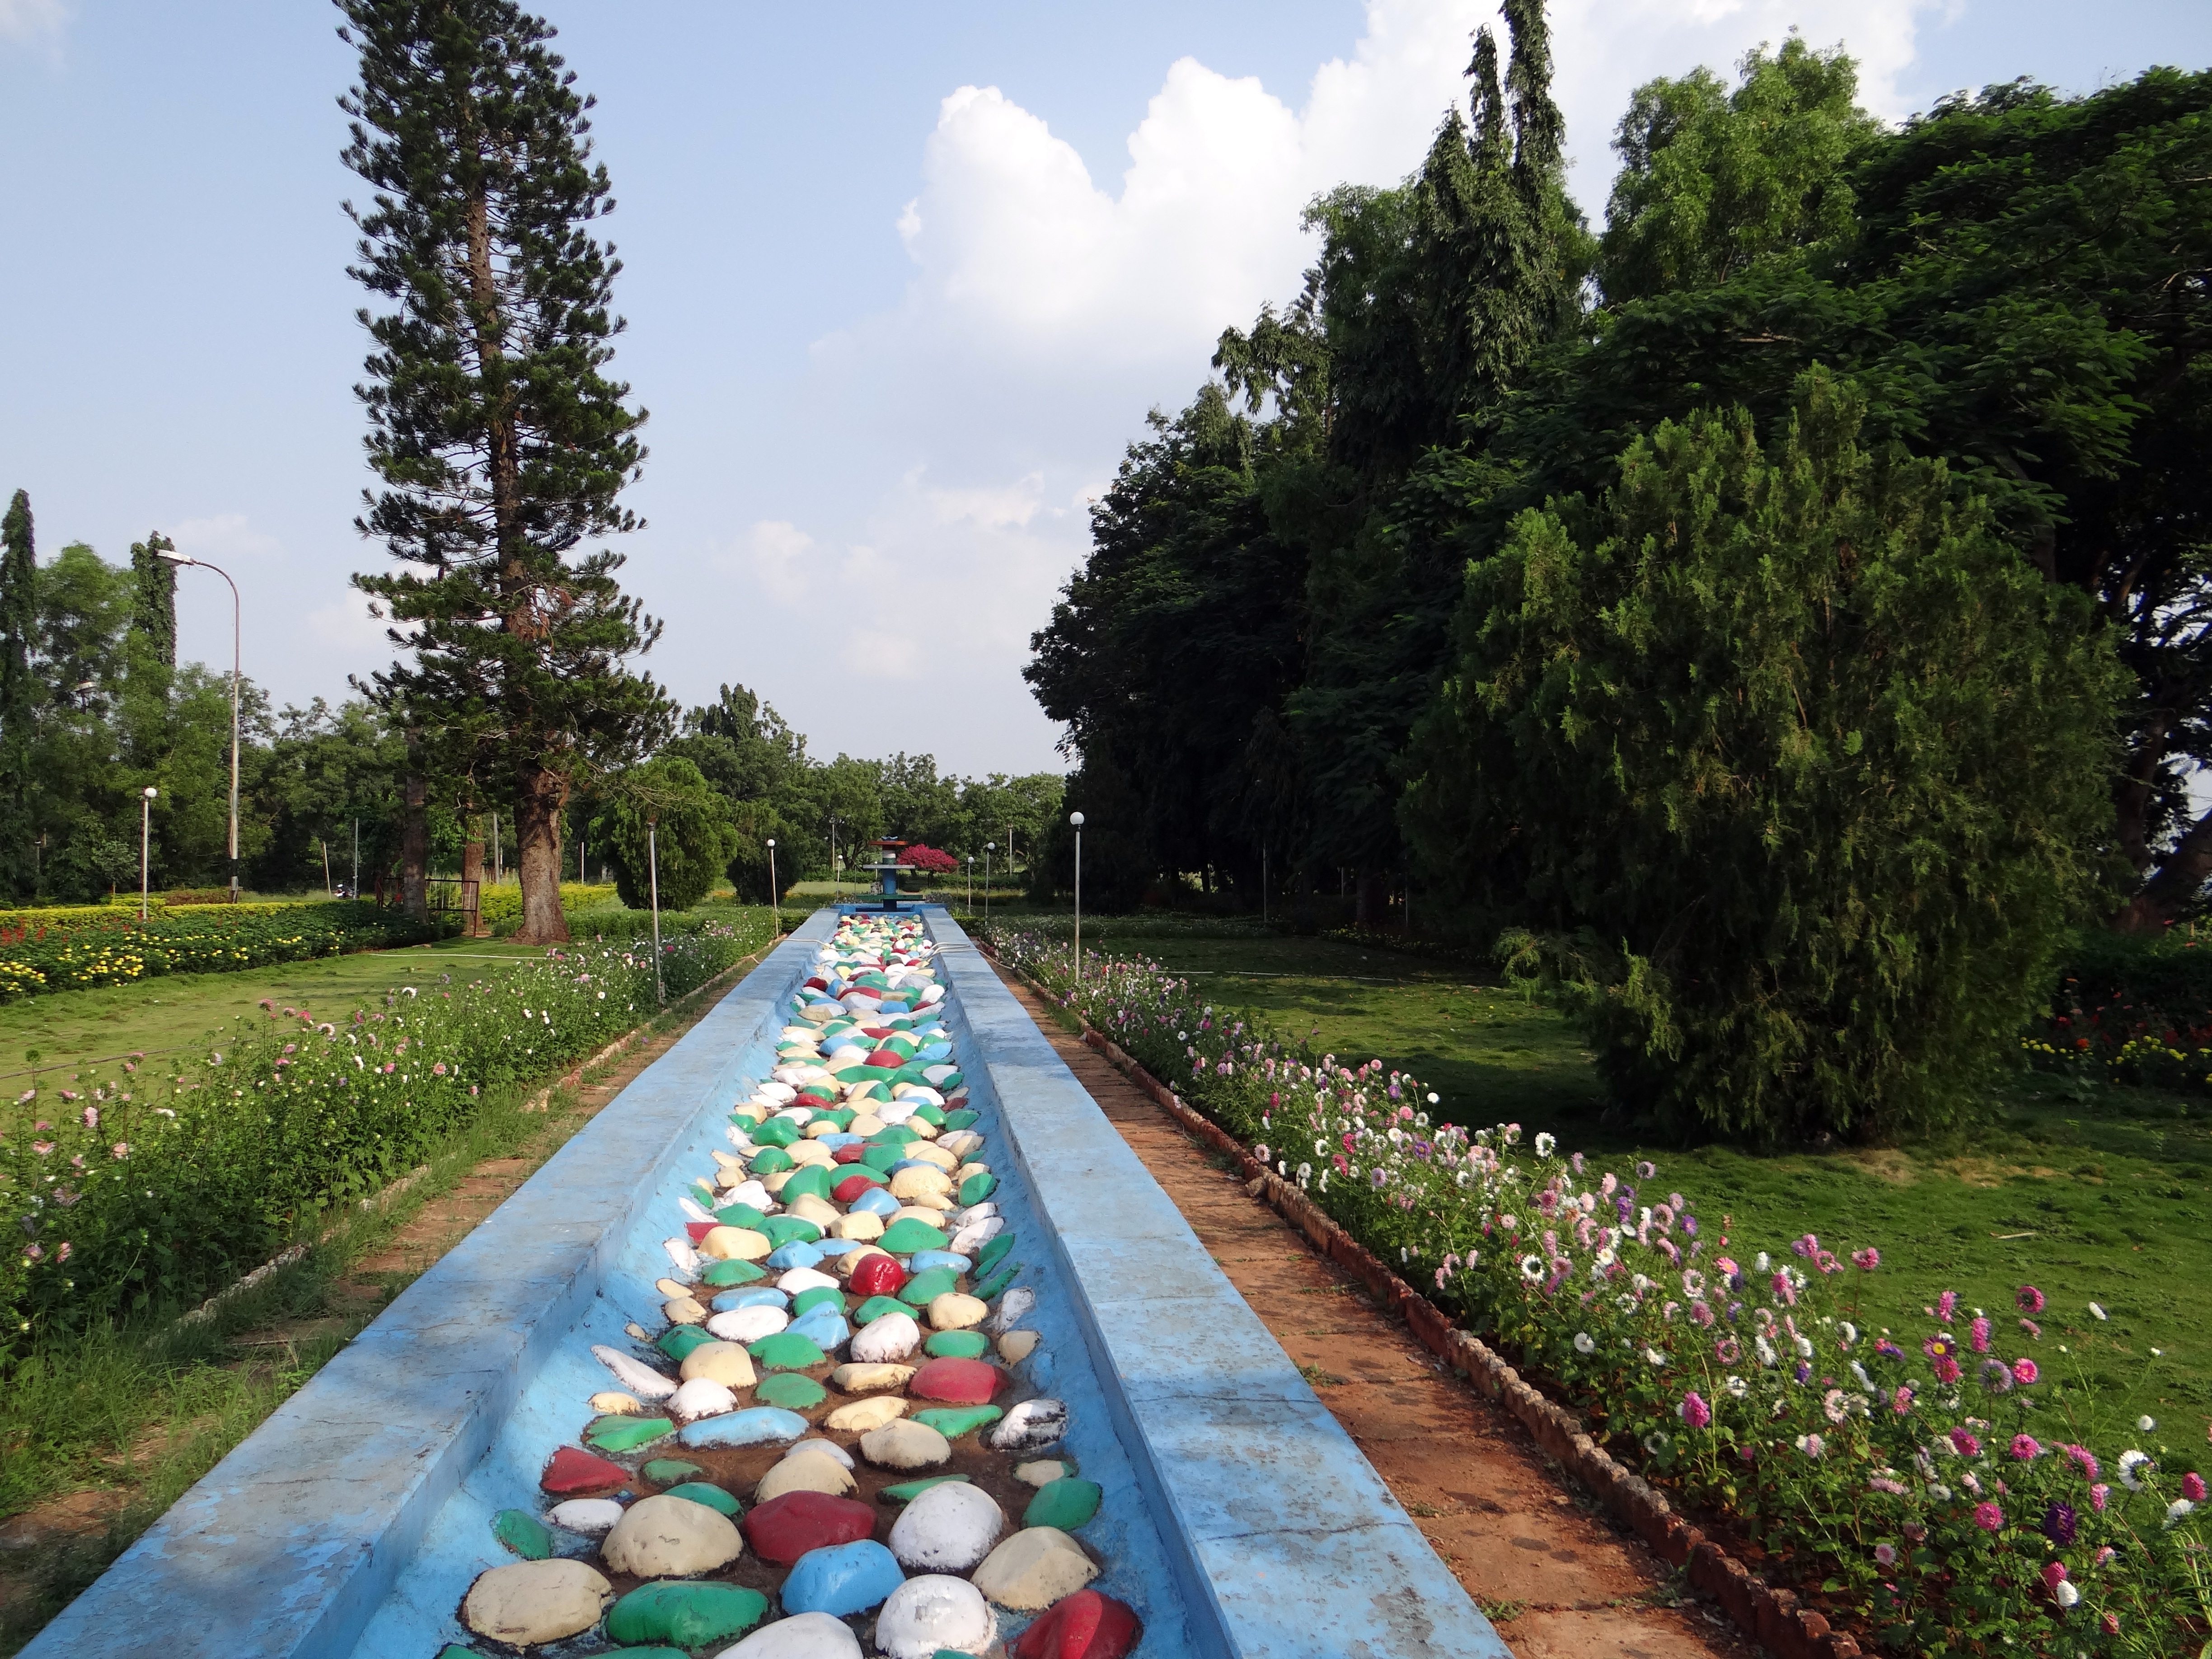
grass, lawn, flower, walkway, park, botany, garden, pebbles, flowerbeds, india, botanical garden, yard, naveeluteerth, malaprabha damsite, saundhatti